European Aviation Network

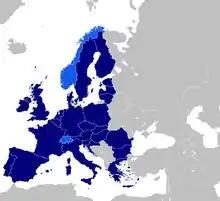
Locations of the cell sites across Europe

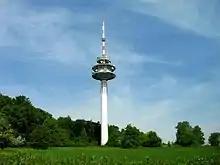
Typenturm with an EAN cell site

The European Aviation Network was first announced in 2015 by Deutsche Telekom and Inmarsat. At this point, the technological partner was still unknown. In 2017, Inmarsat launched the satellite for the network with an Ariane 5 rocket into the orbit and began shortly after with the testing. In January 2018 the three companies announced the commercial launch with the International Airlines Group as launch partner.